The Duke and I

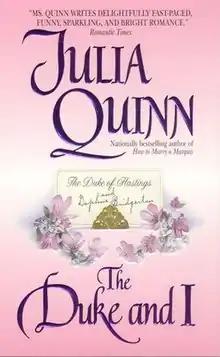
First edition cover

The Duke and I is a 2000 historical romance novel written by Julia Quinn, first published by Avon. It is the first novel of Quinn's series of Regency romances about the Bridgerton siblings and tells the story of Daphne, the fourth child and eldest daughter of the family.